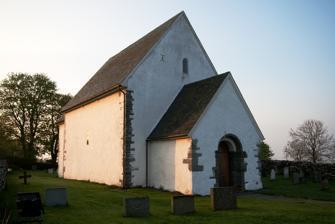
Building: Talgje Church
Country: Norway
Year built: 1140
Church in Rogaland, Norway Talgje Church Talgje kyrkje View of the church 59°06′23″N 5°50′29″E / 59.10627°N 5.84148°E / 59.10627; 5.84148 Location Stavanger , Rogaland Country Norway Denomination Church of Norway Previous denomination Catholic Church Churchmanship Evangelical Lutheran History Status Parish church Founded c. 1140 Dedication Virgin Mary Architecture Functional status Active Architectural type Long church Completed c. 1140 Specifications Capacity 126 Materials Stone Administration Diocese Stavanger bispedømme Deanery Tungenes prosti Parish Talgje Norwegian Cultural Heritage Site Type Church Status Automatically protected ID 85069 Talgje Church ( Norwegian : Talgje kyrkje ) is a parish church of the Church of Norway in the large Stavanger Municipality in Rogaland county, Norway . It is located on the island of Talgje . It is one of the two churches for the Talgje parish which is part of the Tungenes prosti ( deanery ) in the Diocese of Stavanger . The old, stone church was built in a long church design around the year 1100 using designs by an unknown architect . The church seats about 126 people. The church is dedicated to the Virgin Mary . History The earliest existing historical records of the church date back to the year 1280, but the church was likely built around the year 1140. The church was located on the farm Garå or Gardå on the island of Talgje. The church has a rectangular nave and a narrower, rectangular chancel with a stone apse . Originally, the church probably had a tower on the west end. The church was built as part of a large estate on Talgje.  The estate was owned by old Norwegian nobility throughout the Middle Ages . Gaute Erlingsson owned the estate for a time. During a renovation and restoration in 1870, the south portal of the nave was moved to a newly built porch in the west and made wider. The chancel arch is the only one in Rogaland that is still intact. Before the restoration, there was a long runic inscription on the south wall that told who had the church built and that a charitable foundation had also been established, probably a hospital. Until 1840, the ruins of a rectangular stone building, possibly from the 13th century, were located just east of the church and they may have been (2nd generation of) such a hospital. Media gallery See also List of churches in Rogaland References